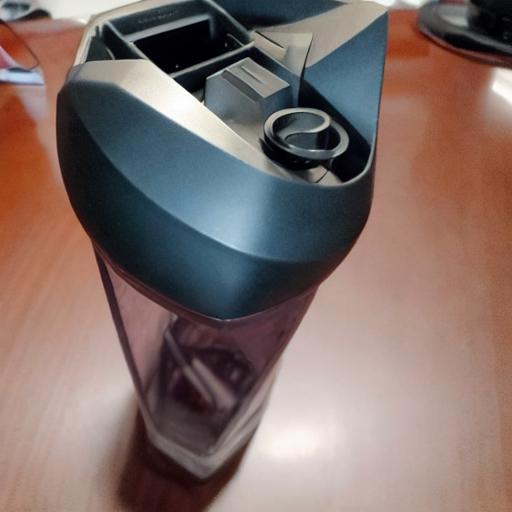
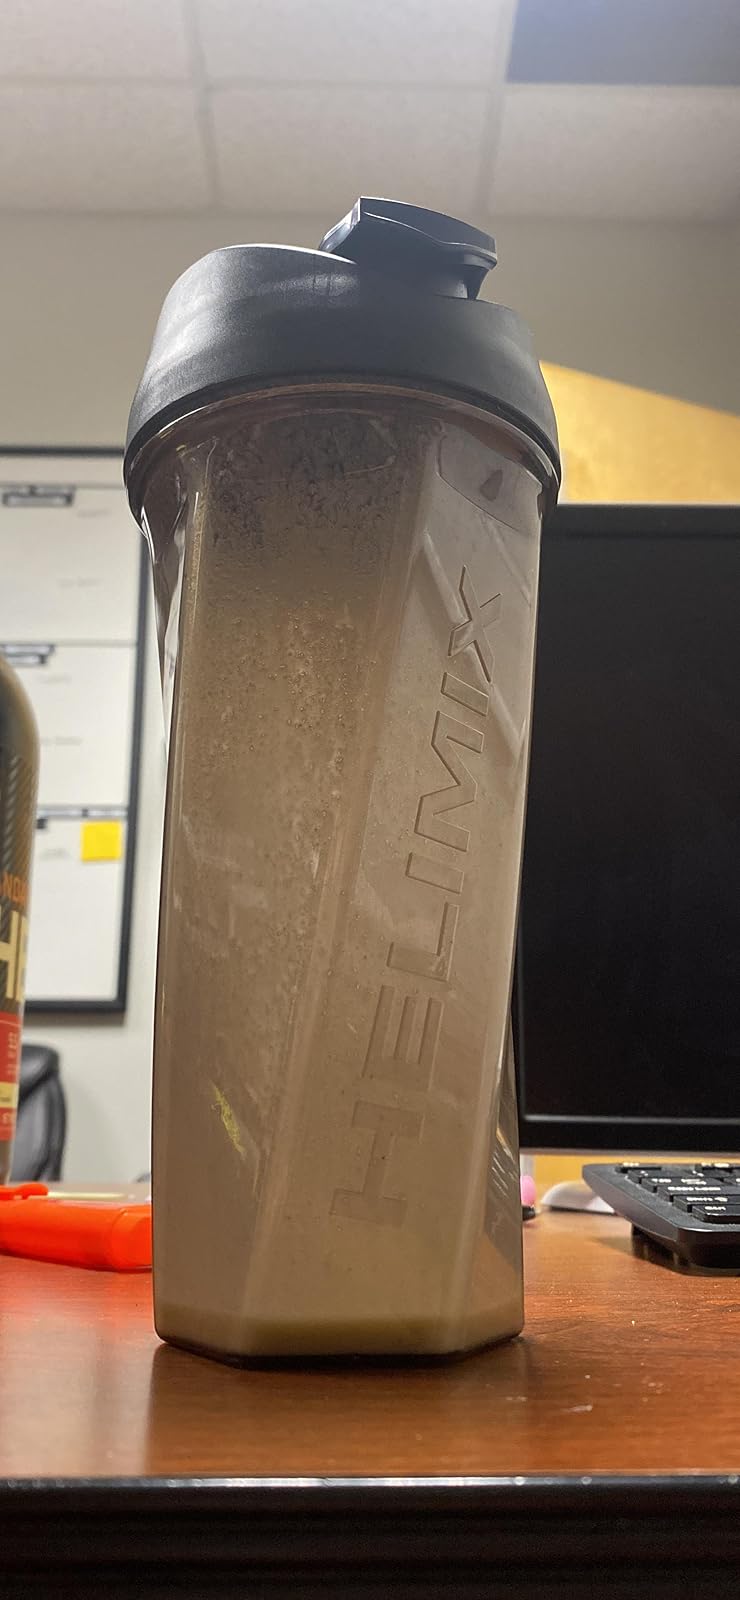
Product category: items_blender
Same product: no